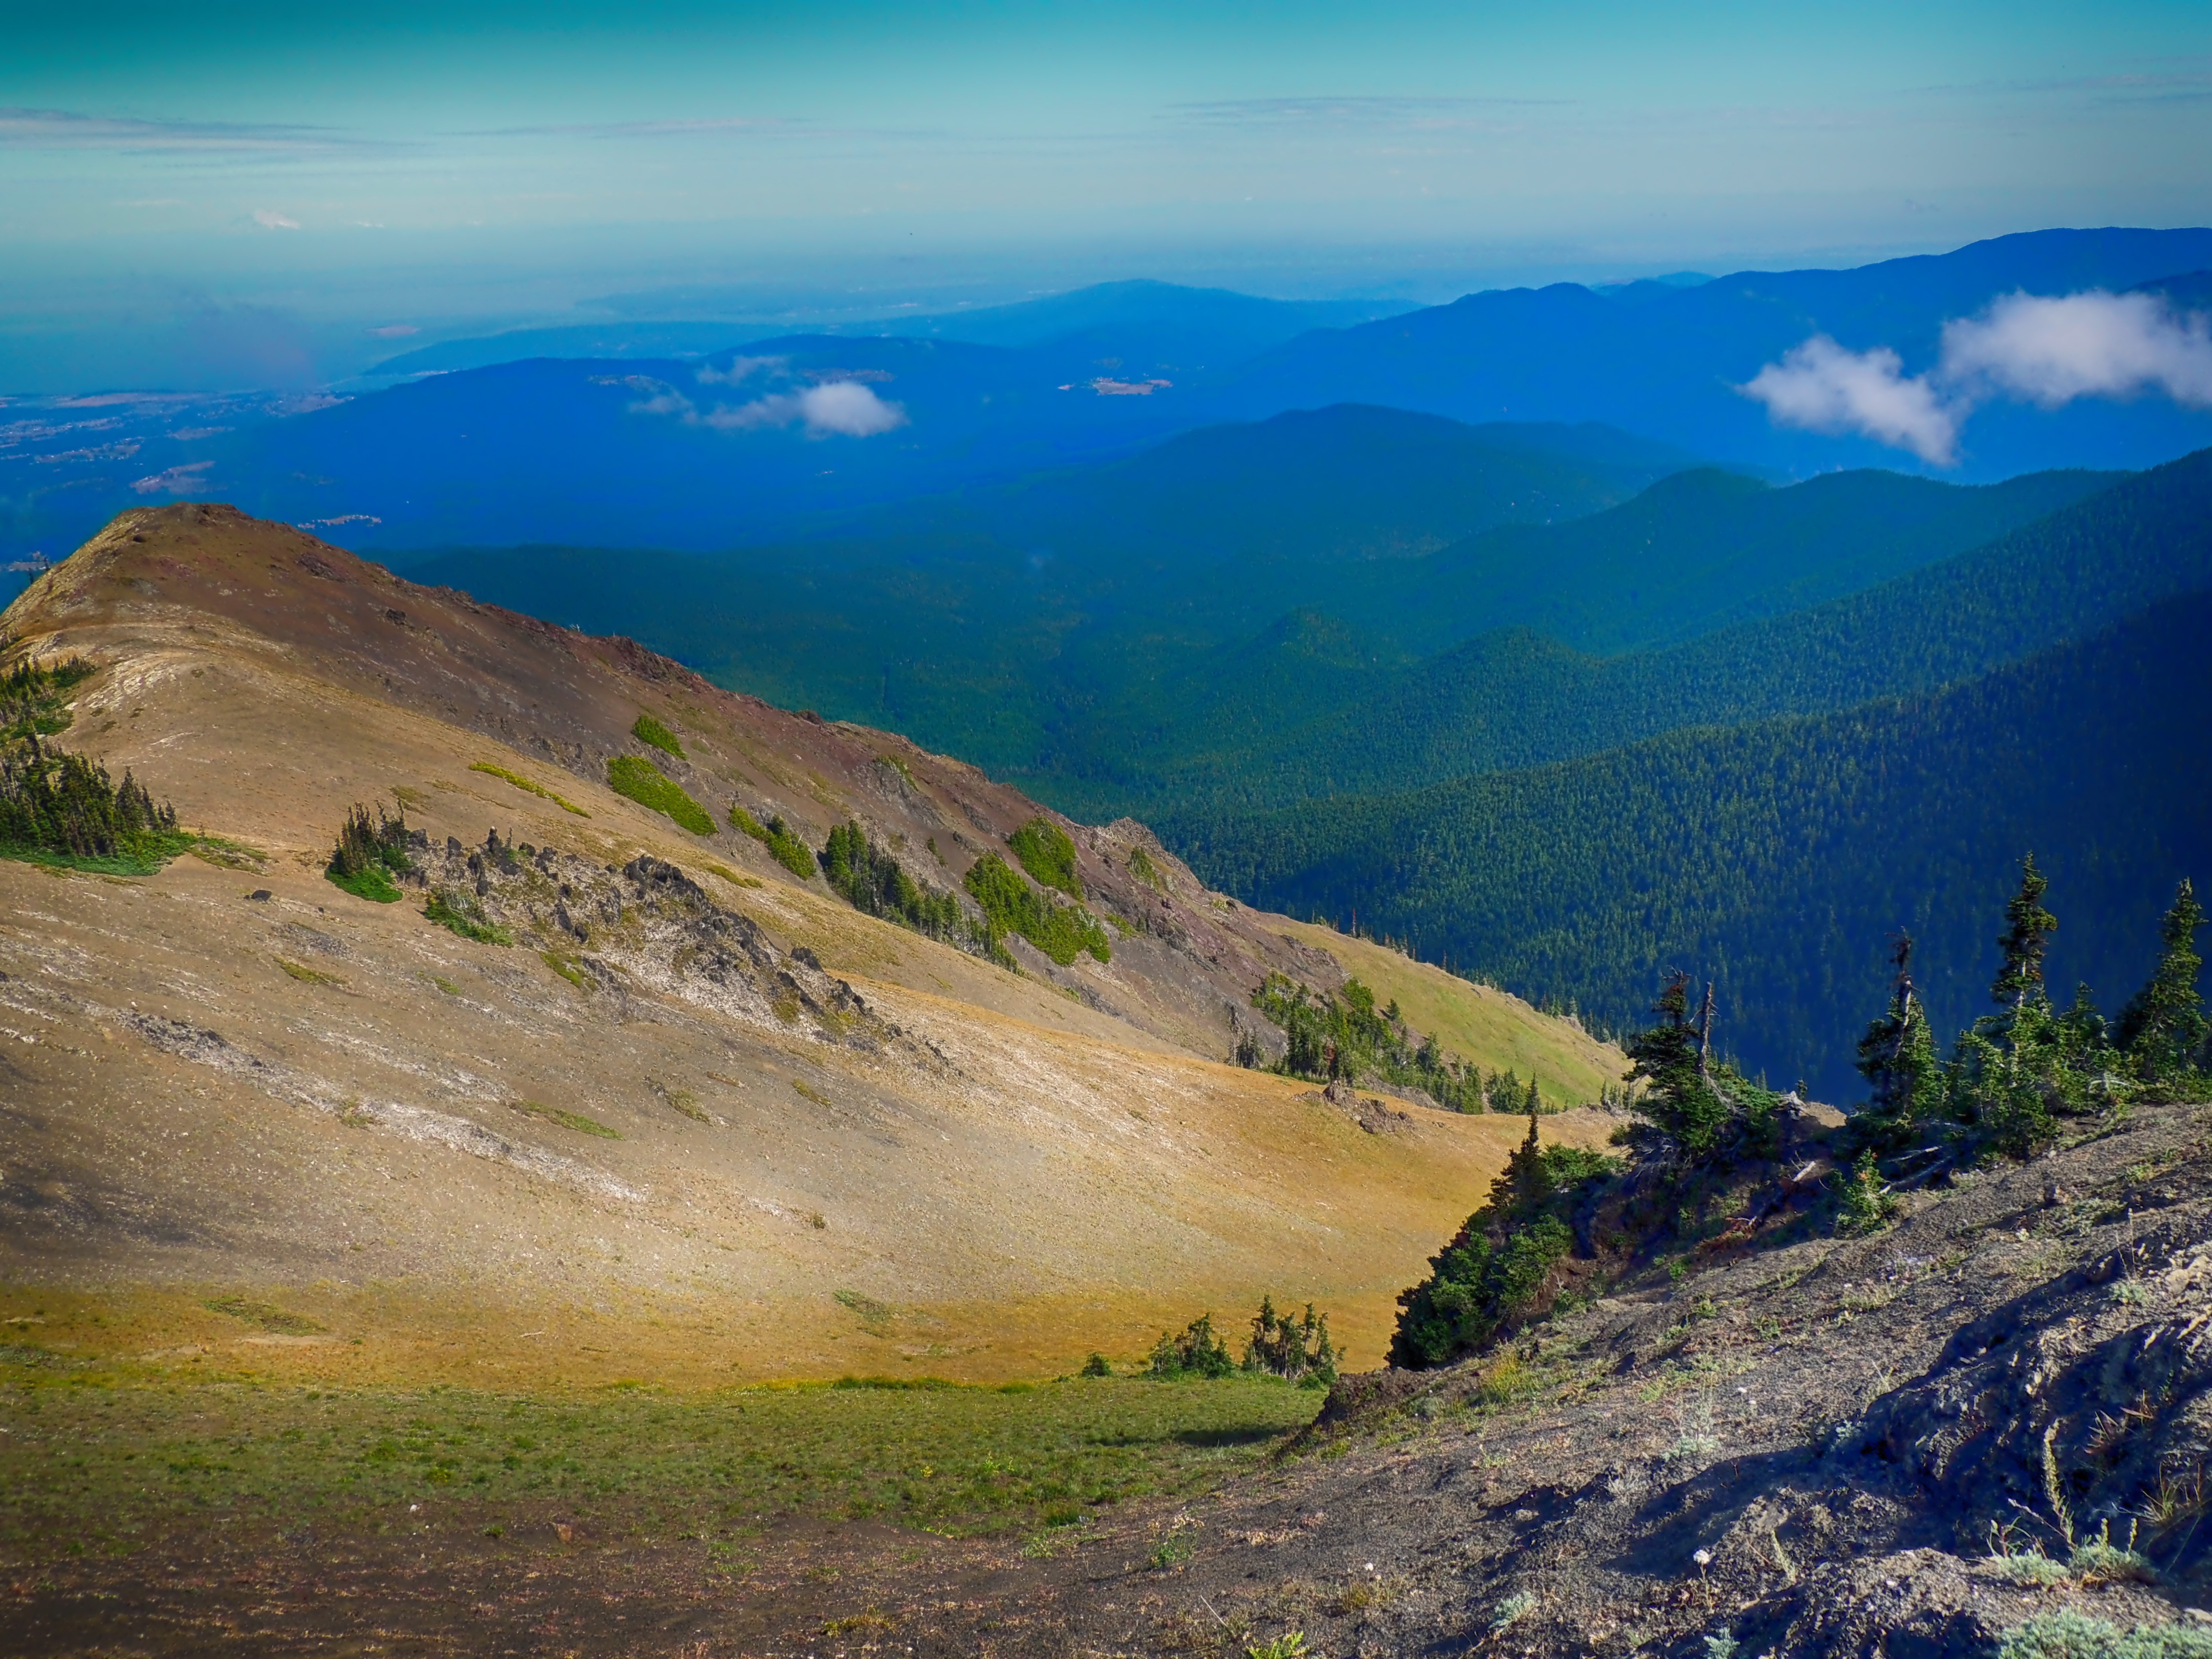
landscape, nature, wilderness, walking, mountain, cloud, sky, hiking, meadow, morning, hill, lake, valley, mountain range, travel, wild, environment, green, reflection, tranquil, scenic, hike, park, scenery, calm, serene, blue, rocky, tourism, highland, ridge, majestic, olympics, road trip, outdoors, national, alps, plateau, quiet, fell, loch, spectacular, destination, rural area, rocky mountains, washington state, landform, deer park, mountain pass, geographical feature, atmospheric phenomenon, mountainous landforms